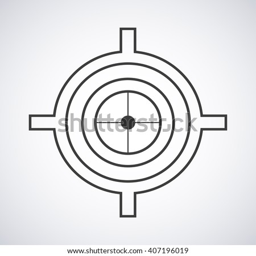
icon isolated on a gray background , stylish vector illustration , silhouette for web design